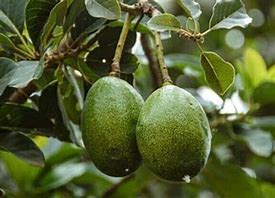
Label: Avocado